Jinan Zoo

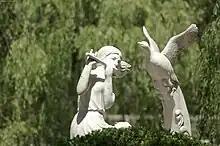
Castle in Jinan Zoo

Valuable species originated from China include: giant panda, golden monkey, Asian elephant, takin, kiang, Thorold's deer, hoolock gibbon, Francois' leaf monkey, fox, red-crowned crane.